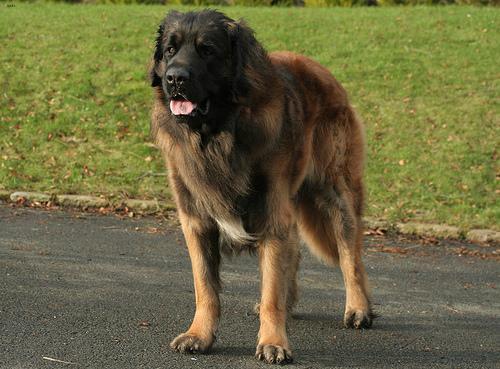
leonberger